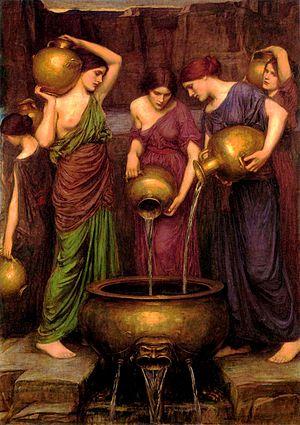
Dans la mythologie grecque, les Danaïdes sont les cinquante filles du roi Danaos. Elles accompagnent leur père à Argos, terre de leur aïeule la nymphe Io, quand il fuit ses neveux, les cinquante fils de son frère Égyptos. Après avoir proposé une réconciliation, elles épousent leurs cousins, mais leur père apprend que ces derniers veulent les tuer. Il alerte ses filles qui s'arment et les massacrent lors des noces. Les Danaïdes sont condamnées, aux Enfers, à remplir sans fin un tonneau troué.